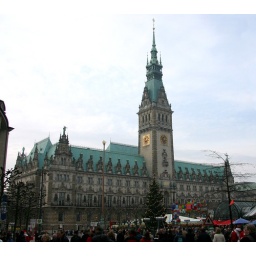
Finalized in 1897. The tower is 112 metres high. The building contains elements of historism and renaissance.